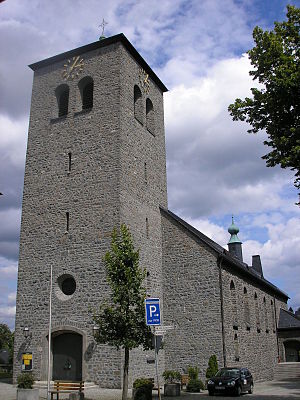
Teuschnitz / Geografi
Kirken
Teuschnitz er en by i Landkreis Kronach i Regierungsbezirk Oberfranken i den tyske delstat Bayern.